Communist Party of Latvia

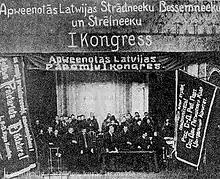
First Congress of the Communist Party of Latvia in 1919, slogans written in the Old Latvian orthography.

The party briefly governed the Latvian Socialist Soviet Republic in 1919; and changed its name to the Communist Party of Latvia in March 1919; 7,500 members in 1919. The youth wing of the party was the Young Communist League of Latvia (LKJS).